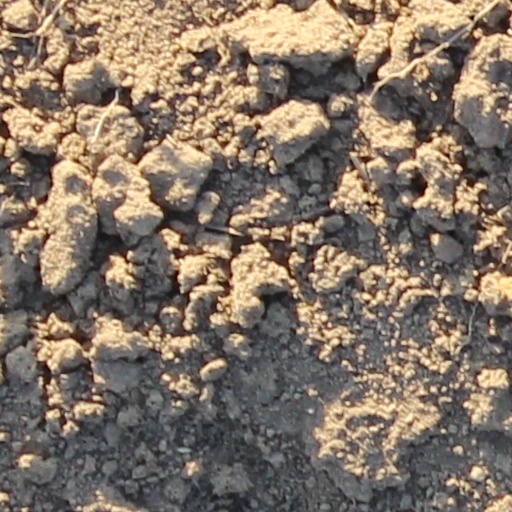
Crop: wheat